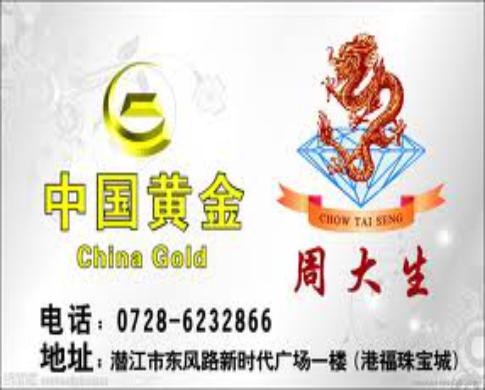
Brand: CHOW TAI SENG-2
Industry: Others